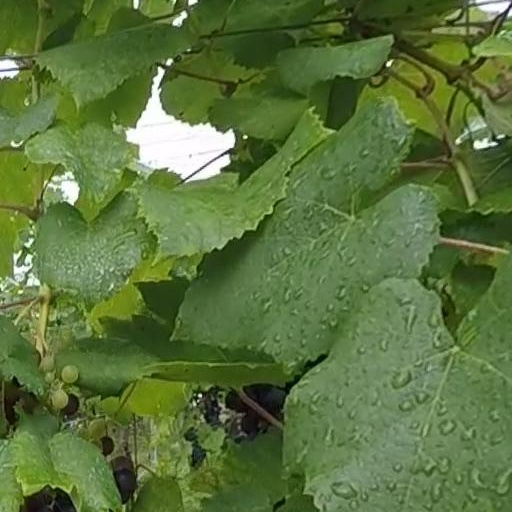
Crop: grape